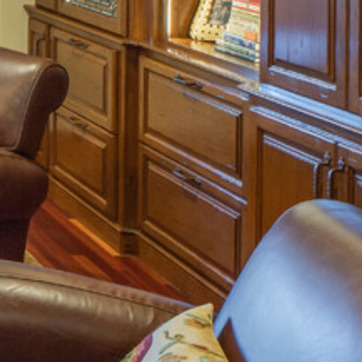
Material: wood